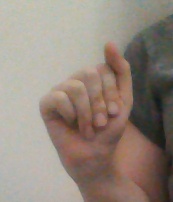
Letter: saad